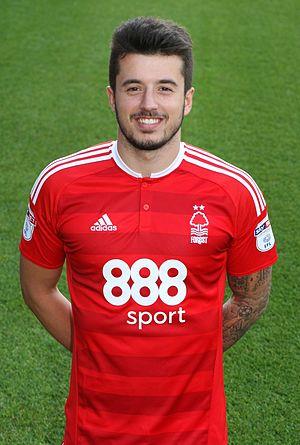
Daniel Pinillos González, né le 22 octobre 1992 à Logroño, est un footballeur espagnol, évoluant au poste de défenseur latéral gauche. Il joue pour le Barnsley.